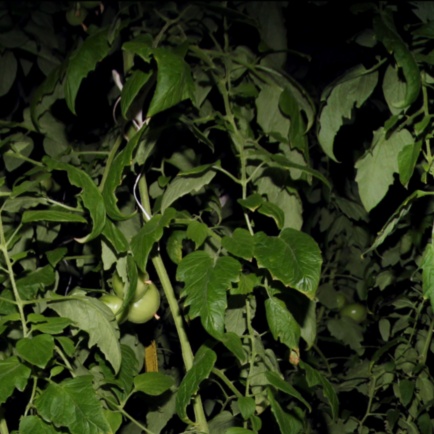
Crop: tomato